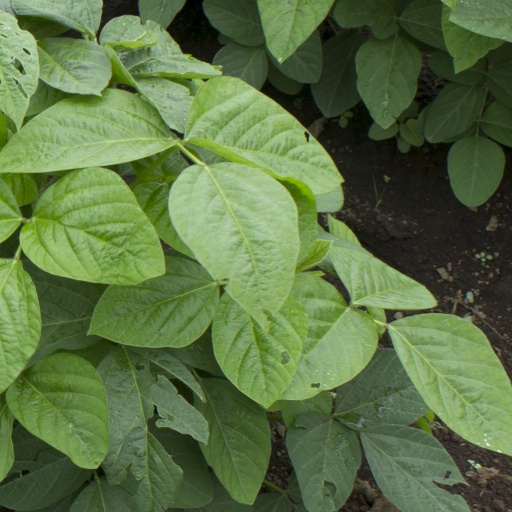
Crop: soybean